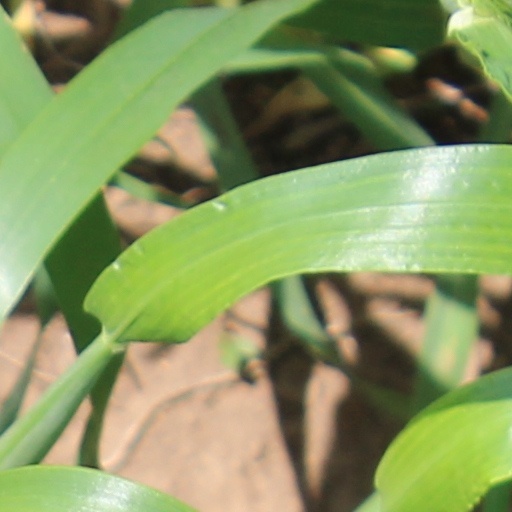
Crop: wheat